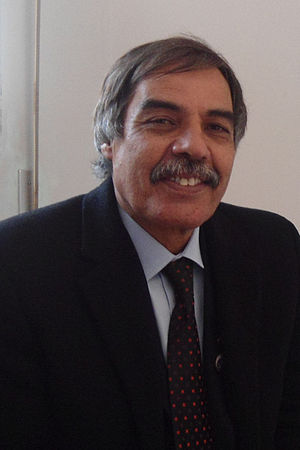
Ali Tarhouni
Ali Abdussalam Tarhouni er en libysk økonom og politiker. Tarhouni var minister for olie og finans i Det libyske overgangsråd, den midlertidige overgangsregering i Libyen, fra 23. marts til 22. november. Han fungerede også som midlertidig premierminister i perioden efter Mahmud Jibril fratrådte til Abd ar-Rahim al-Kib blev indviet d. 23. november.